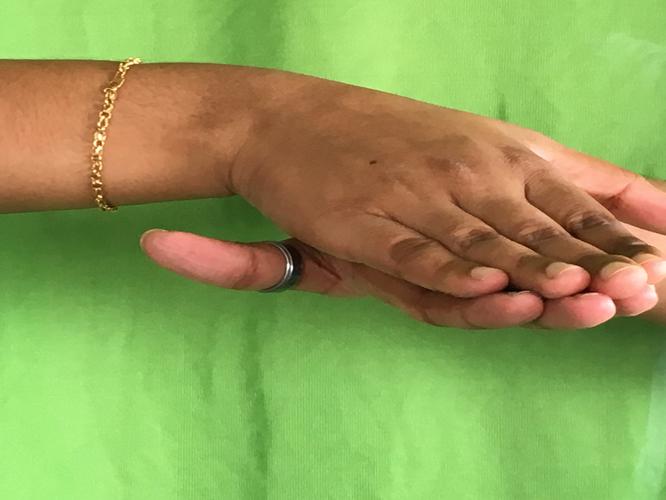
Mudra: Matsya
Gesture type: double_hand